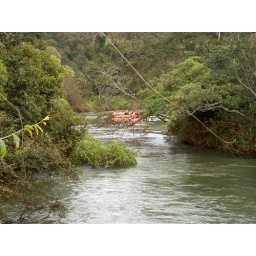
Iguacu - Argentina - tour boat in water